Freightliner FS-65

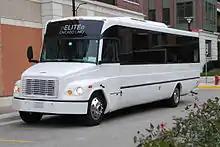
Freightliner commercial bus (with a party/limo bus body)

The Freightliner FS-65 is notable as the first all-new school bus chassis in North America sold exclusively with diesel engines. Initially available with Caterpillar and Cummins diesel engines (shared with the Saf-T-Liner transits), in 2002, the FS-65 introduced the Mercedes-Benz MBE 900 diesels as an option.